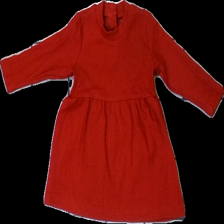
View: front
Type: Dress
Category: Children
Brand: Lindex
Colors: Red
Material: 100% cotton
Cut: Regular
Size: 68
Season: All
Damage location: middle left
Damage 2 location: middle left
Price range: 50-100
Recommended usage: Reuse
Description: röd klänning